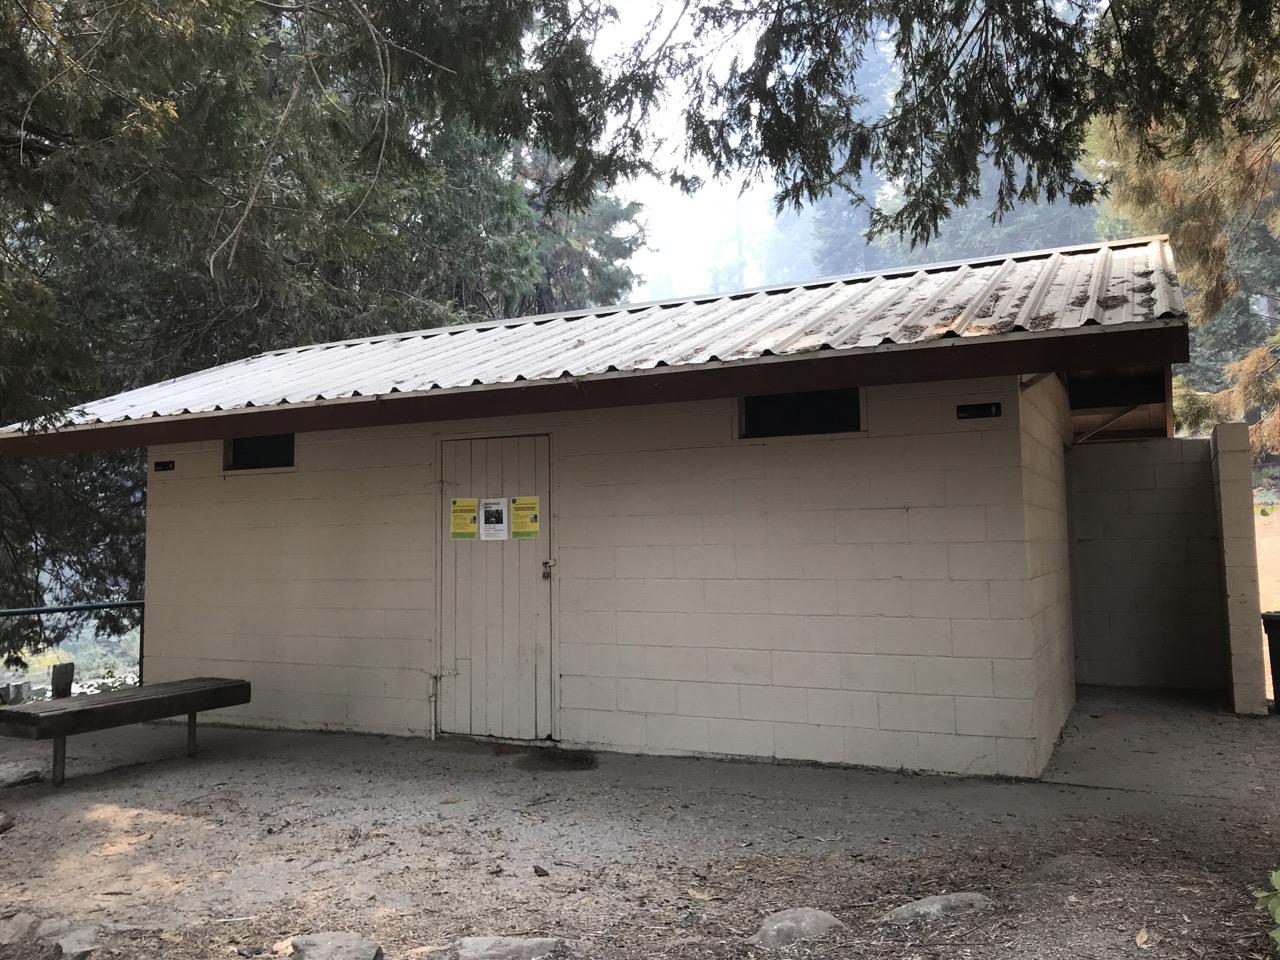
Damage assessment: no_damage